Charles XI of Sweden

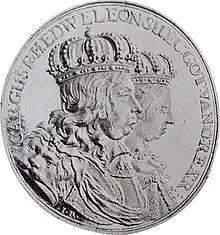
Charles's parents King Charles X Gustav and Queen Hedwig Eleonora

Charles was born in the Stockholm Palace Tre Kronor in November 1655. His father, Charles X of Sweden, had left Sweden in July that year to fight in the war against Poland. After several years of warfare, the king returned in the winter of 1659, and gathered his family and the Riksdag of the Estates in Gothenburg. Here he beheld his four-year-old son for the first time. Only a few weeks later, in mid-January 1660, the king fell ill; one month later, he wrote his last will and died.